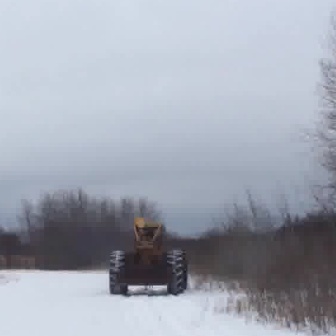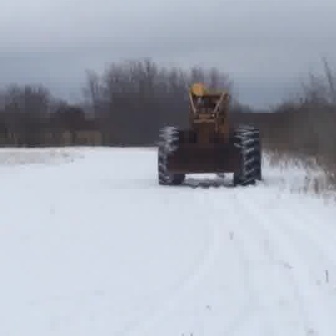
  Please identify the target specified by the bounding box [107,215,186,293] in the first image and locate it in the second image. Return the coordinates in [x_min,y_min,x_max,y_max] format.
Answer: [156,82,259,185]